James Hansen

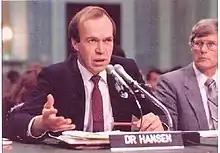
Hansen giving testimony before the United States Congress in 1988

In 2006, Hansen and colleagues compared the observations with the projections made by Hansen in his 1988 testimony before the United States Congress. They described the intermediate scenario as the most likely, and that real-world greenhouse gas forcing had been closest to this scenario. It contained the effects of three volcanic eruptions in the fifty-year projections. They found that the observed warming was similar to two of the three scenarios. The warming rates of the two most modest warming scenarios were nearly the same through the year 2000, and they were unable to provide a precise model assessment. They noted that the agreement between the observations and the intermediate scenario was accidental because the climate sensitivity used was higher than current estimates.